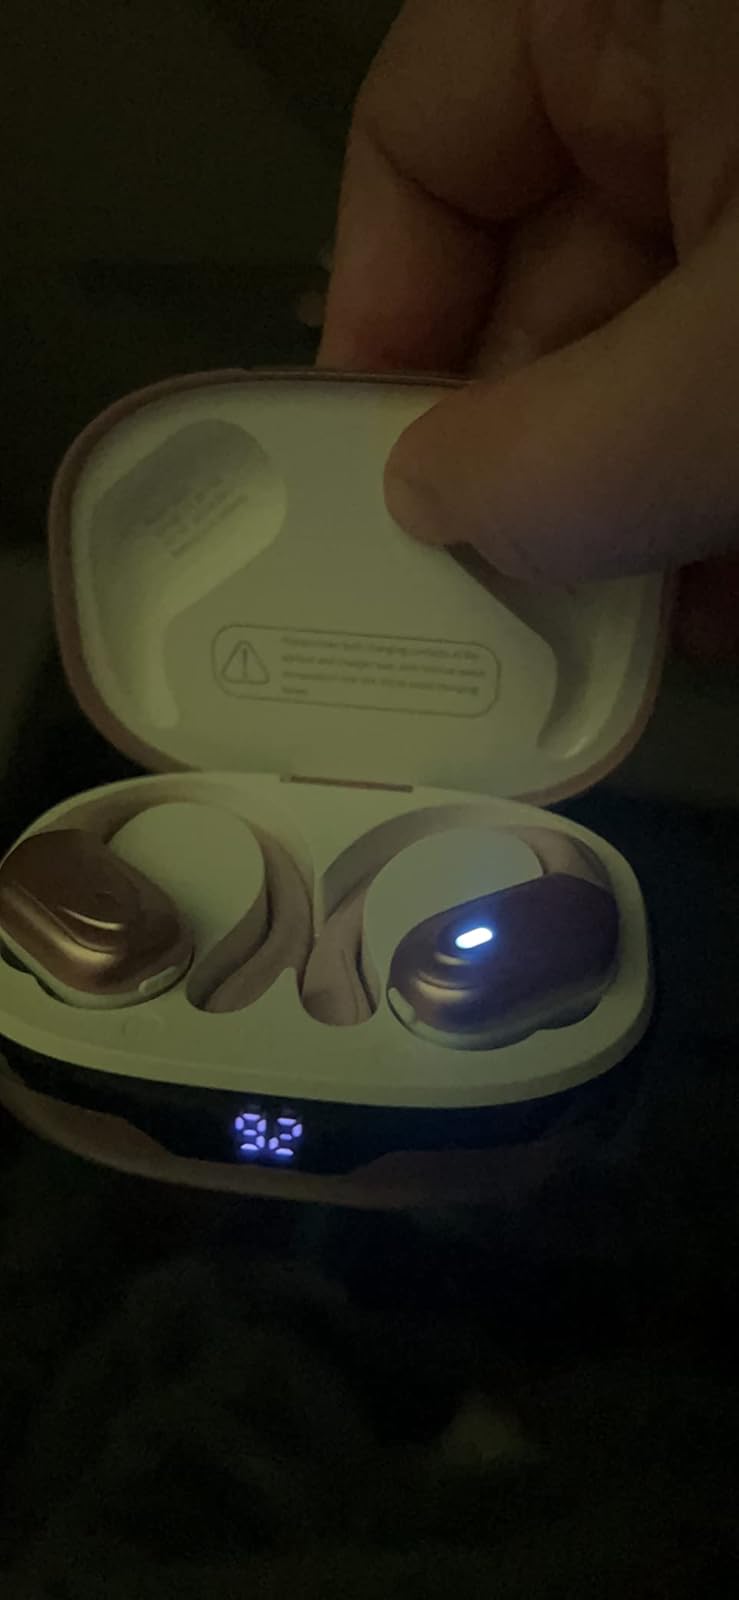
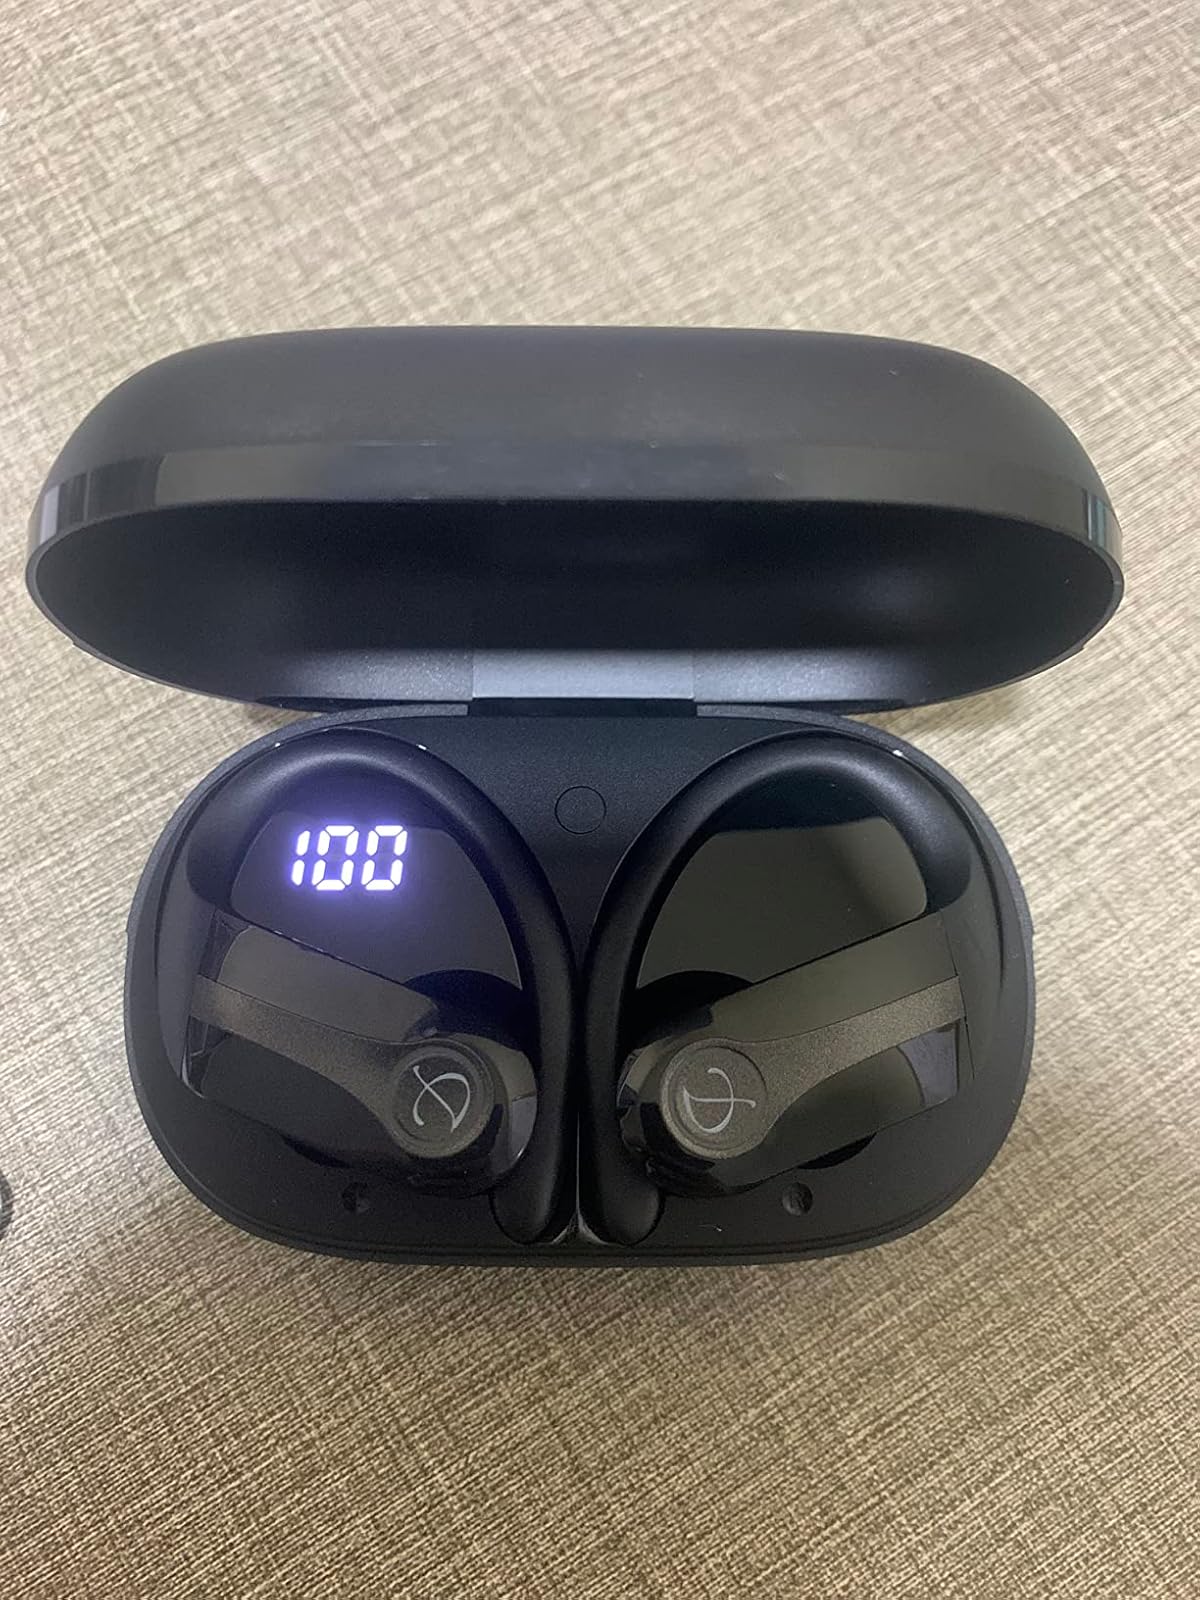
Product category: earbuds
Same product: no